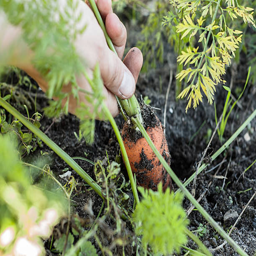
pulling carrots from the ground by hand , selective focus